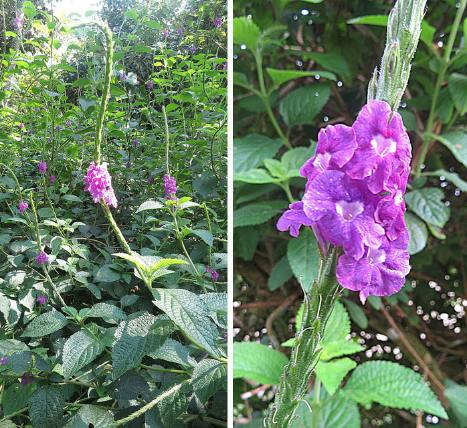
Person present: No